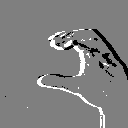
ASL letter: c